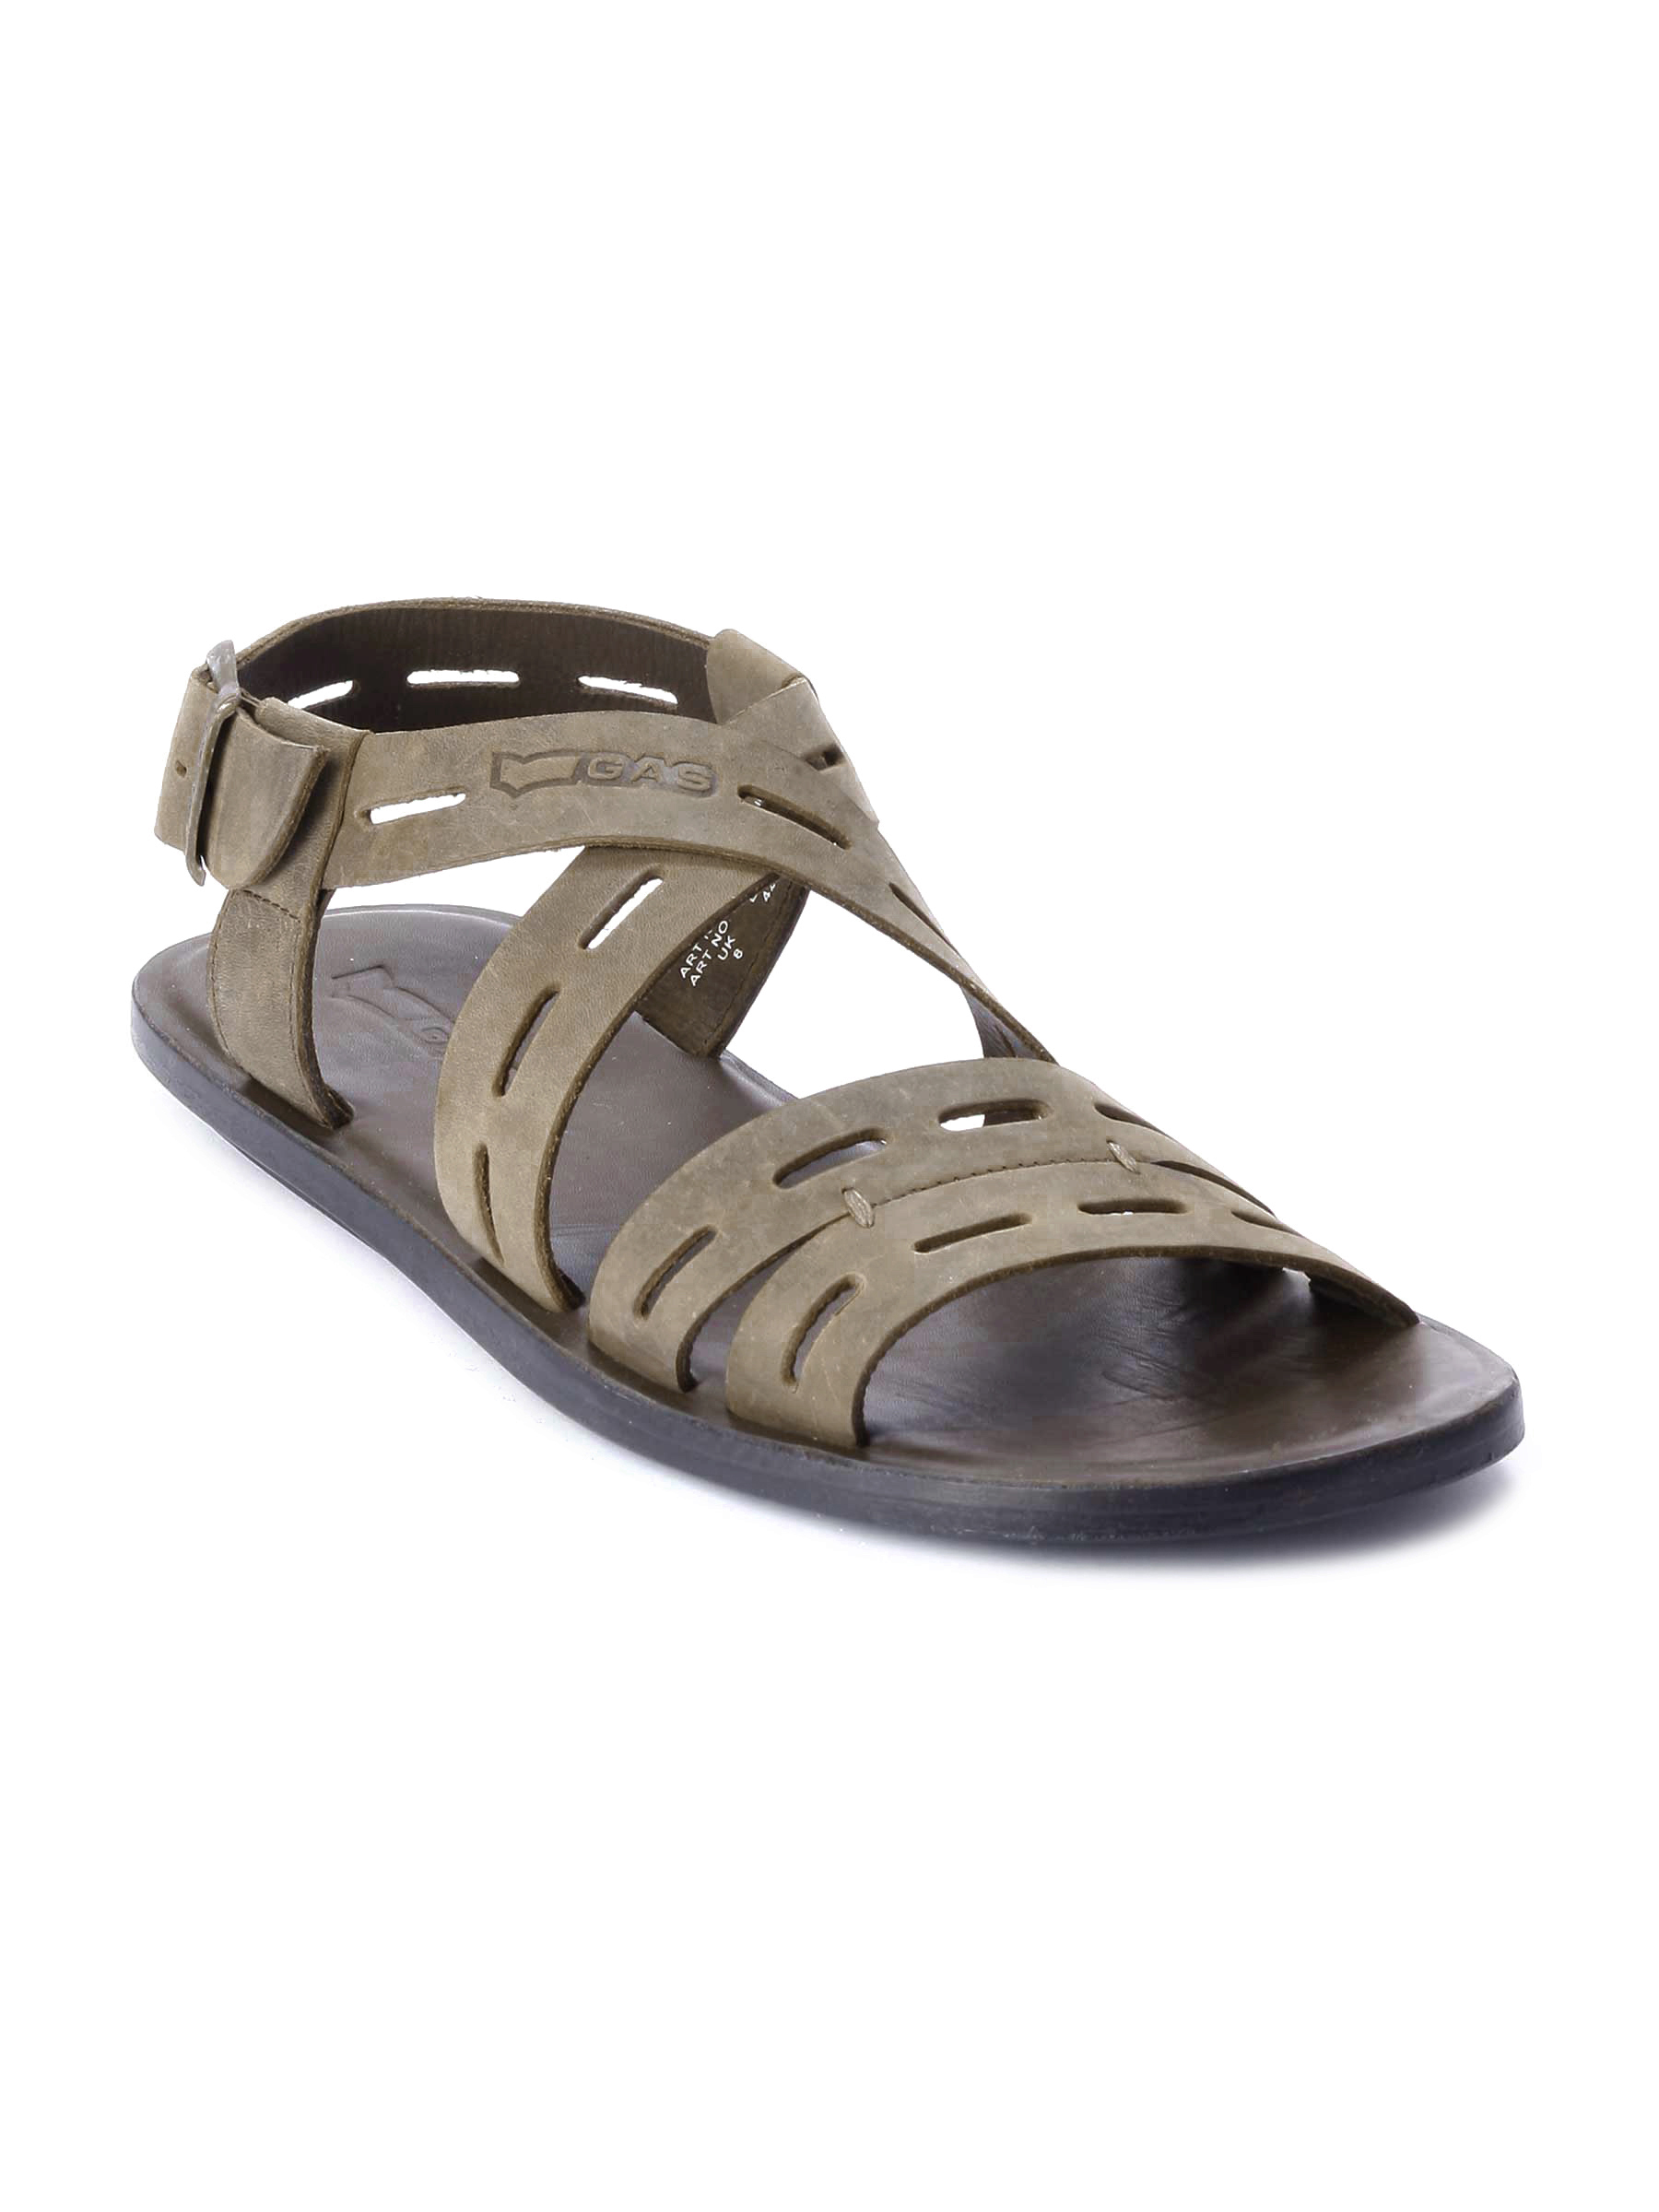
Gas Men Aventura Sandal
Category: Footwear / Sandal / Sandals
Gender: Men
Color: Brown
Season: Spring 2013
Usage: Casual